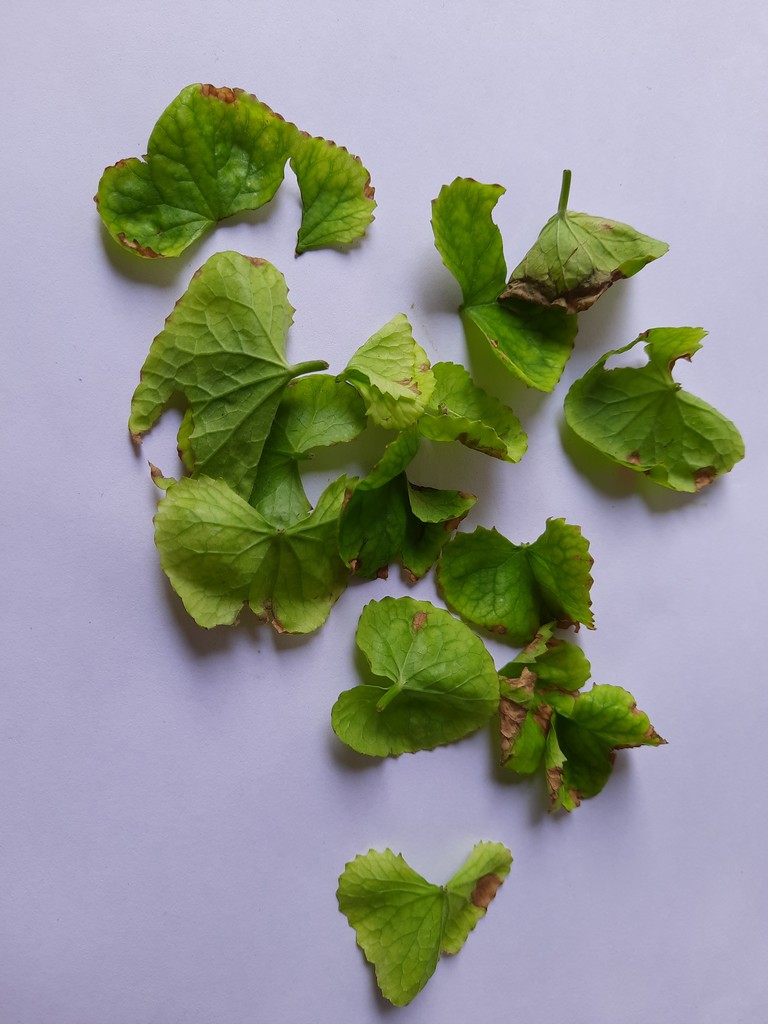
Label: Unhealthy